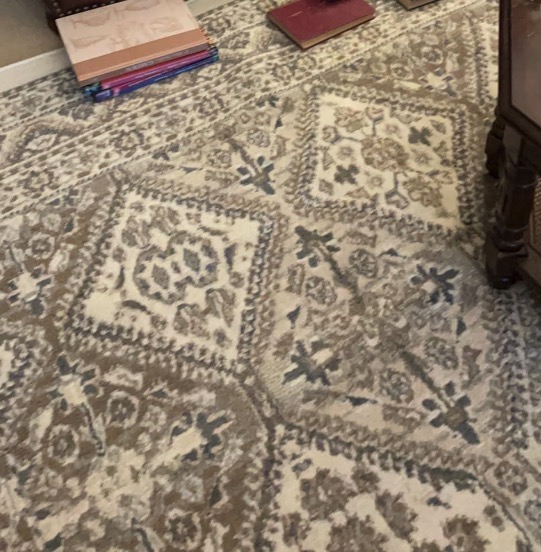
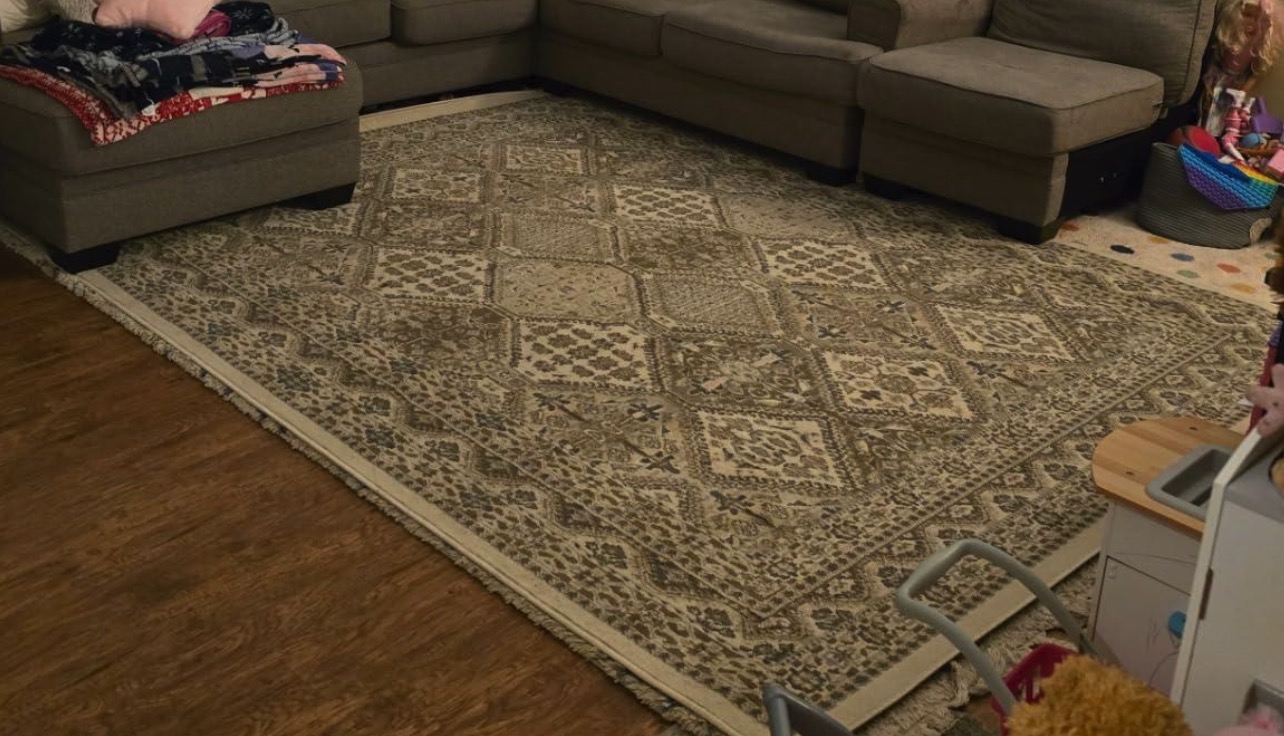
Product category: misc
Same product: yes